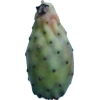
Label: cactus_fruit_green